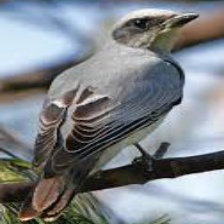
Species: GREY CUCKOOSHRIKE
Scientific name: CORACINA CAESIA